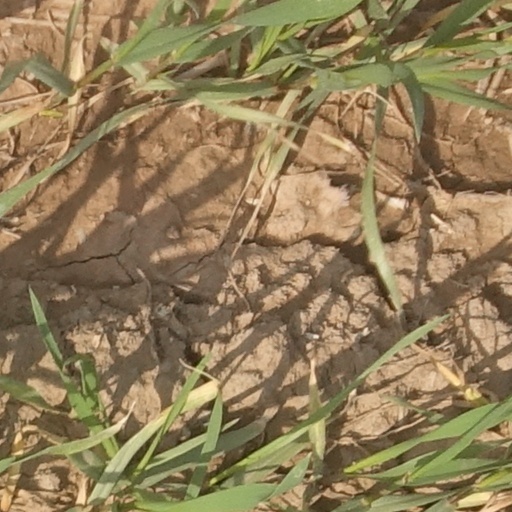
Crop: wheat